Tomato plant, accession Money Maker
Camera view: bottom (45 deg); turntable rotation: 240 degrees
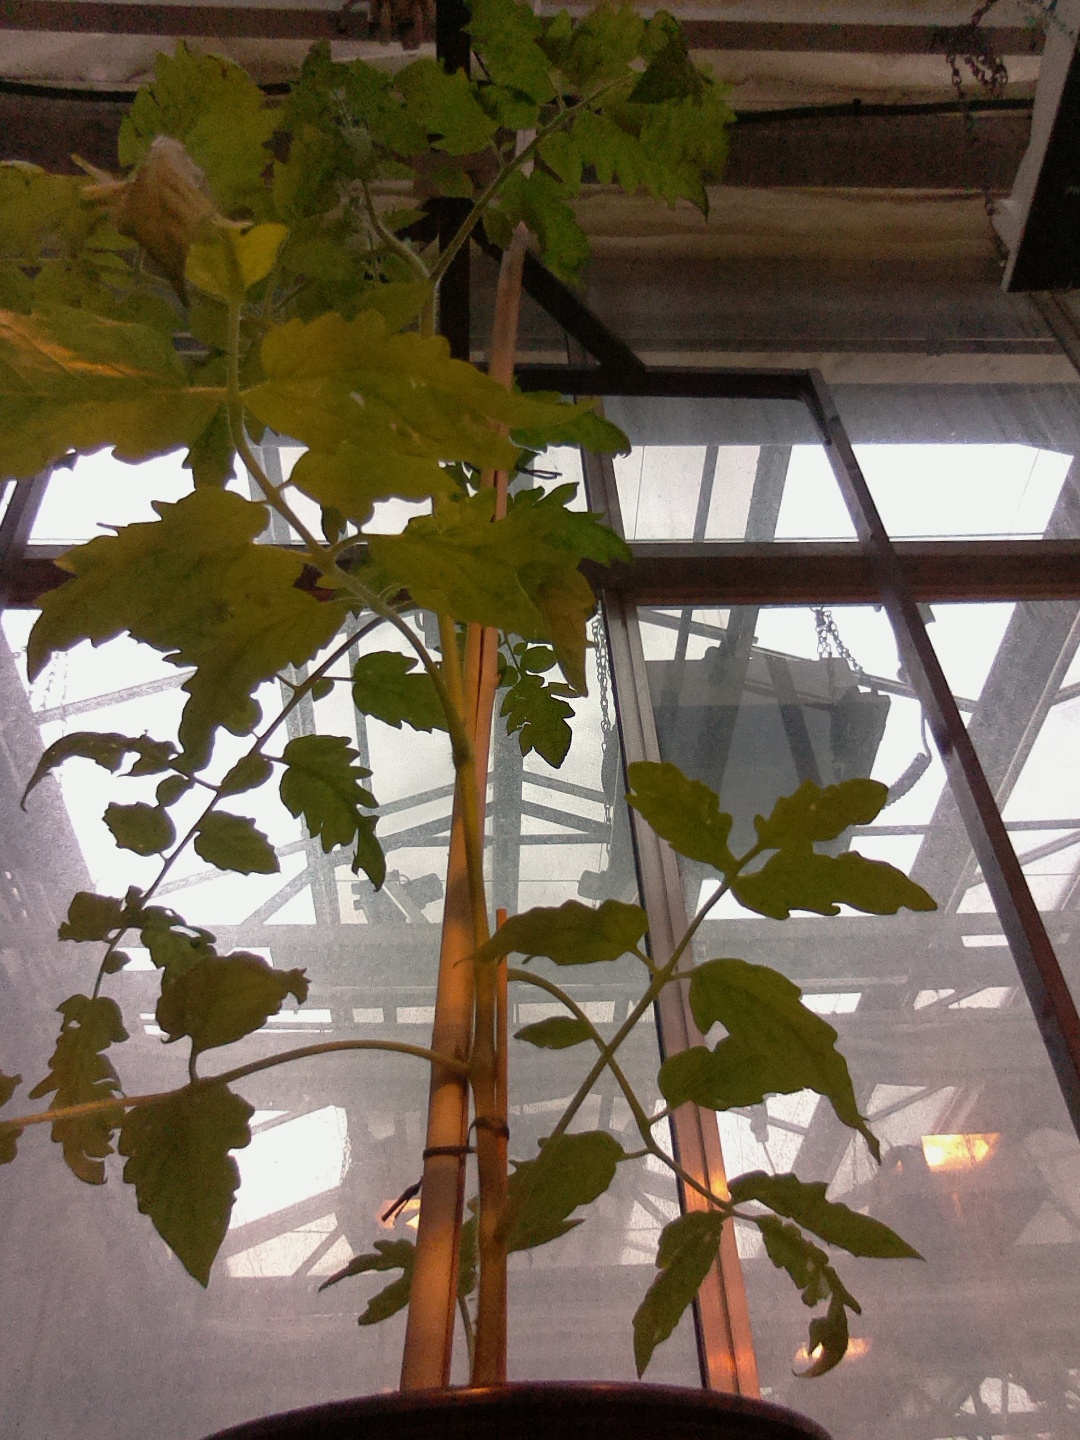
BBCH growth stage 54: 4 inflorescences visible